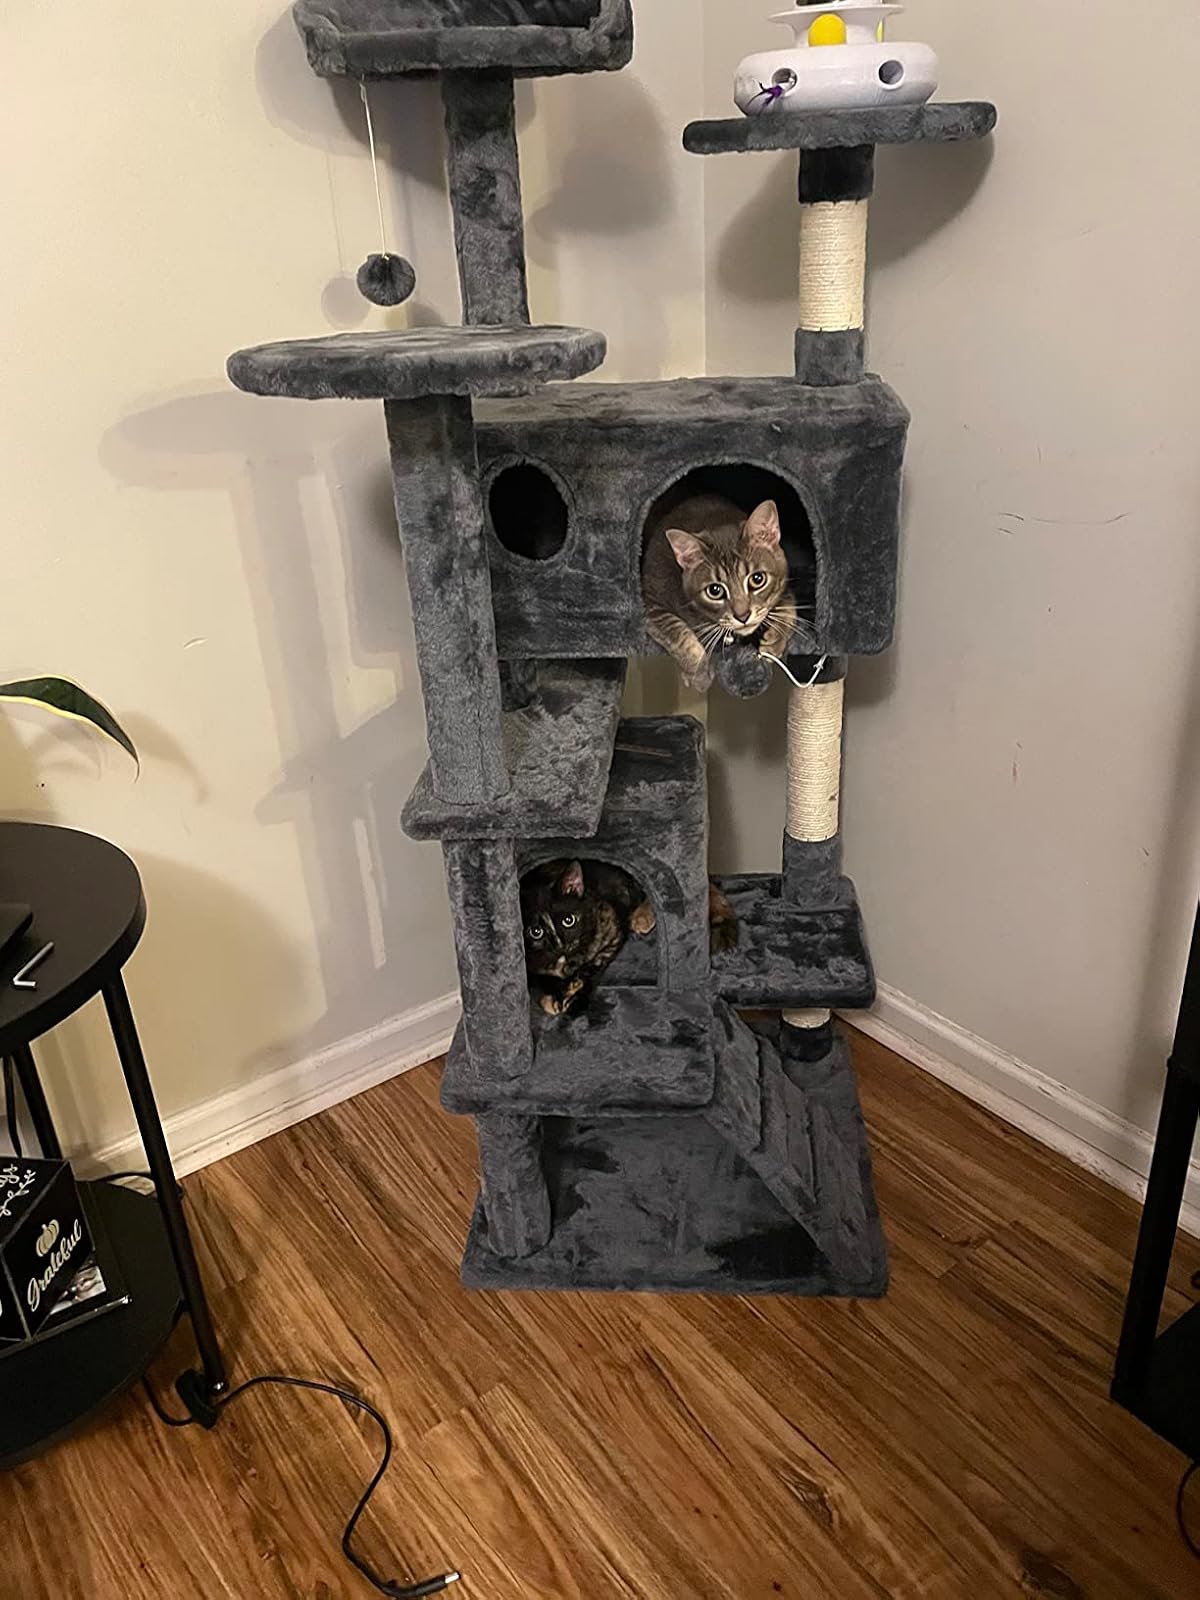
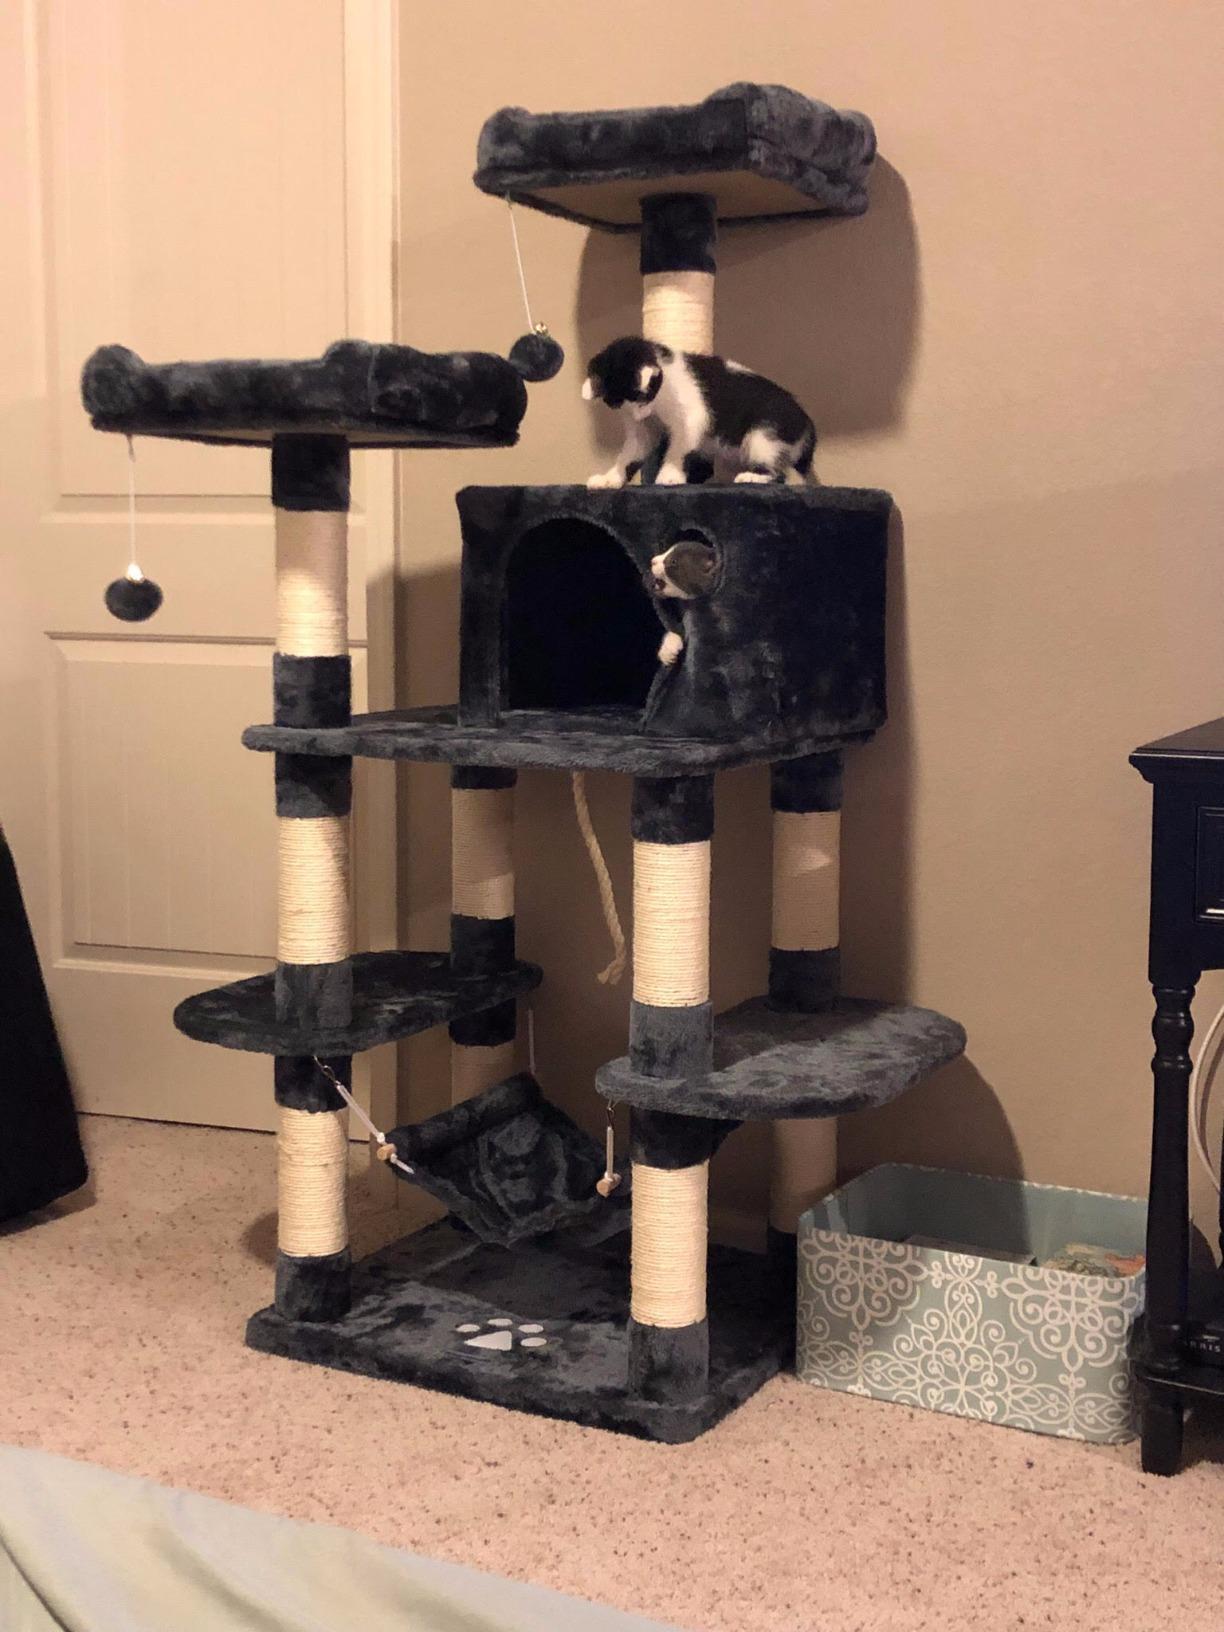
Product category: items_cat tree
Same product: no